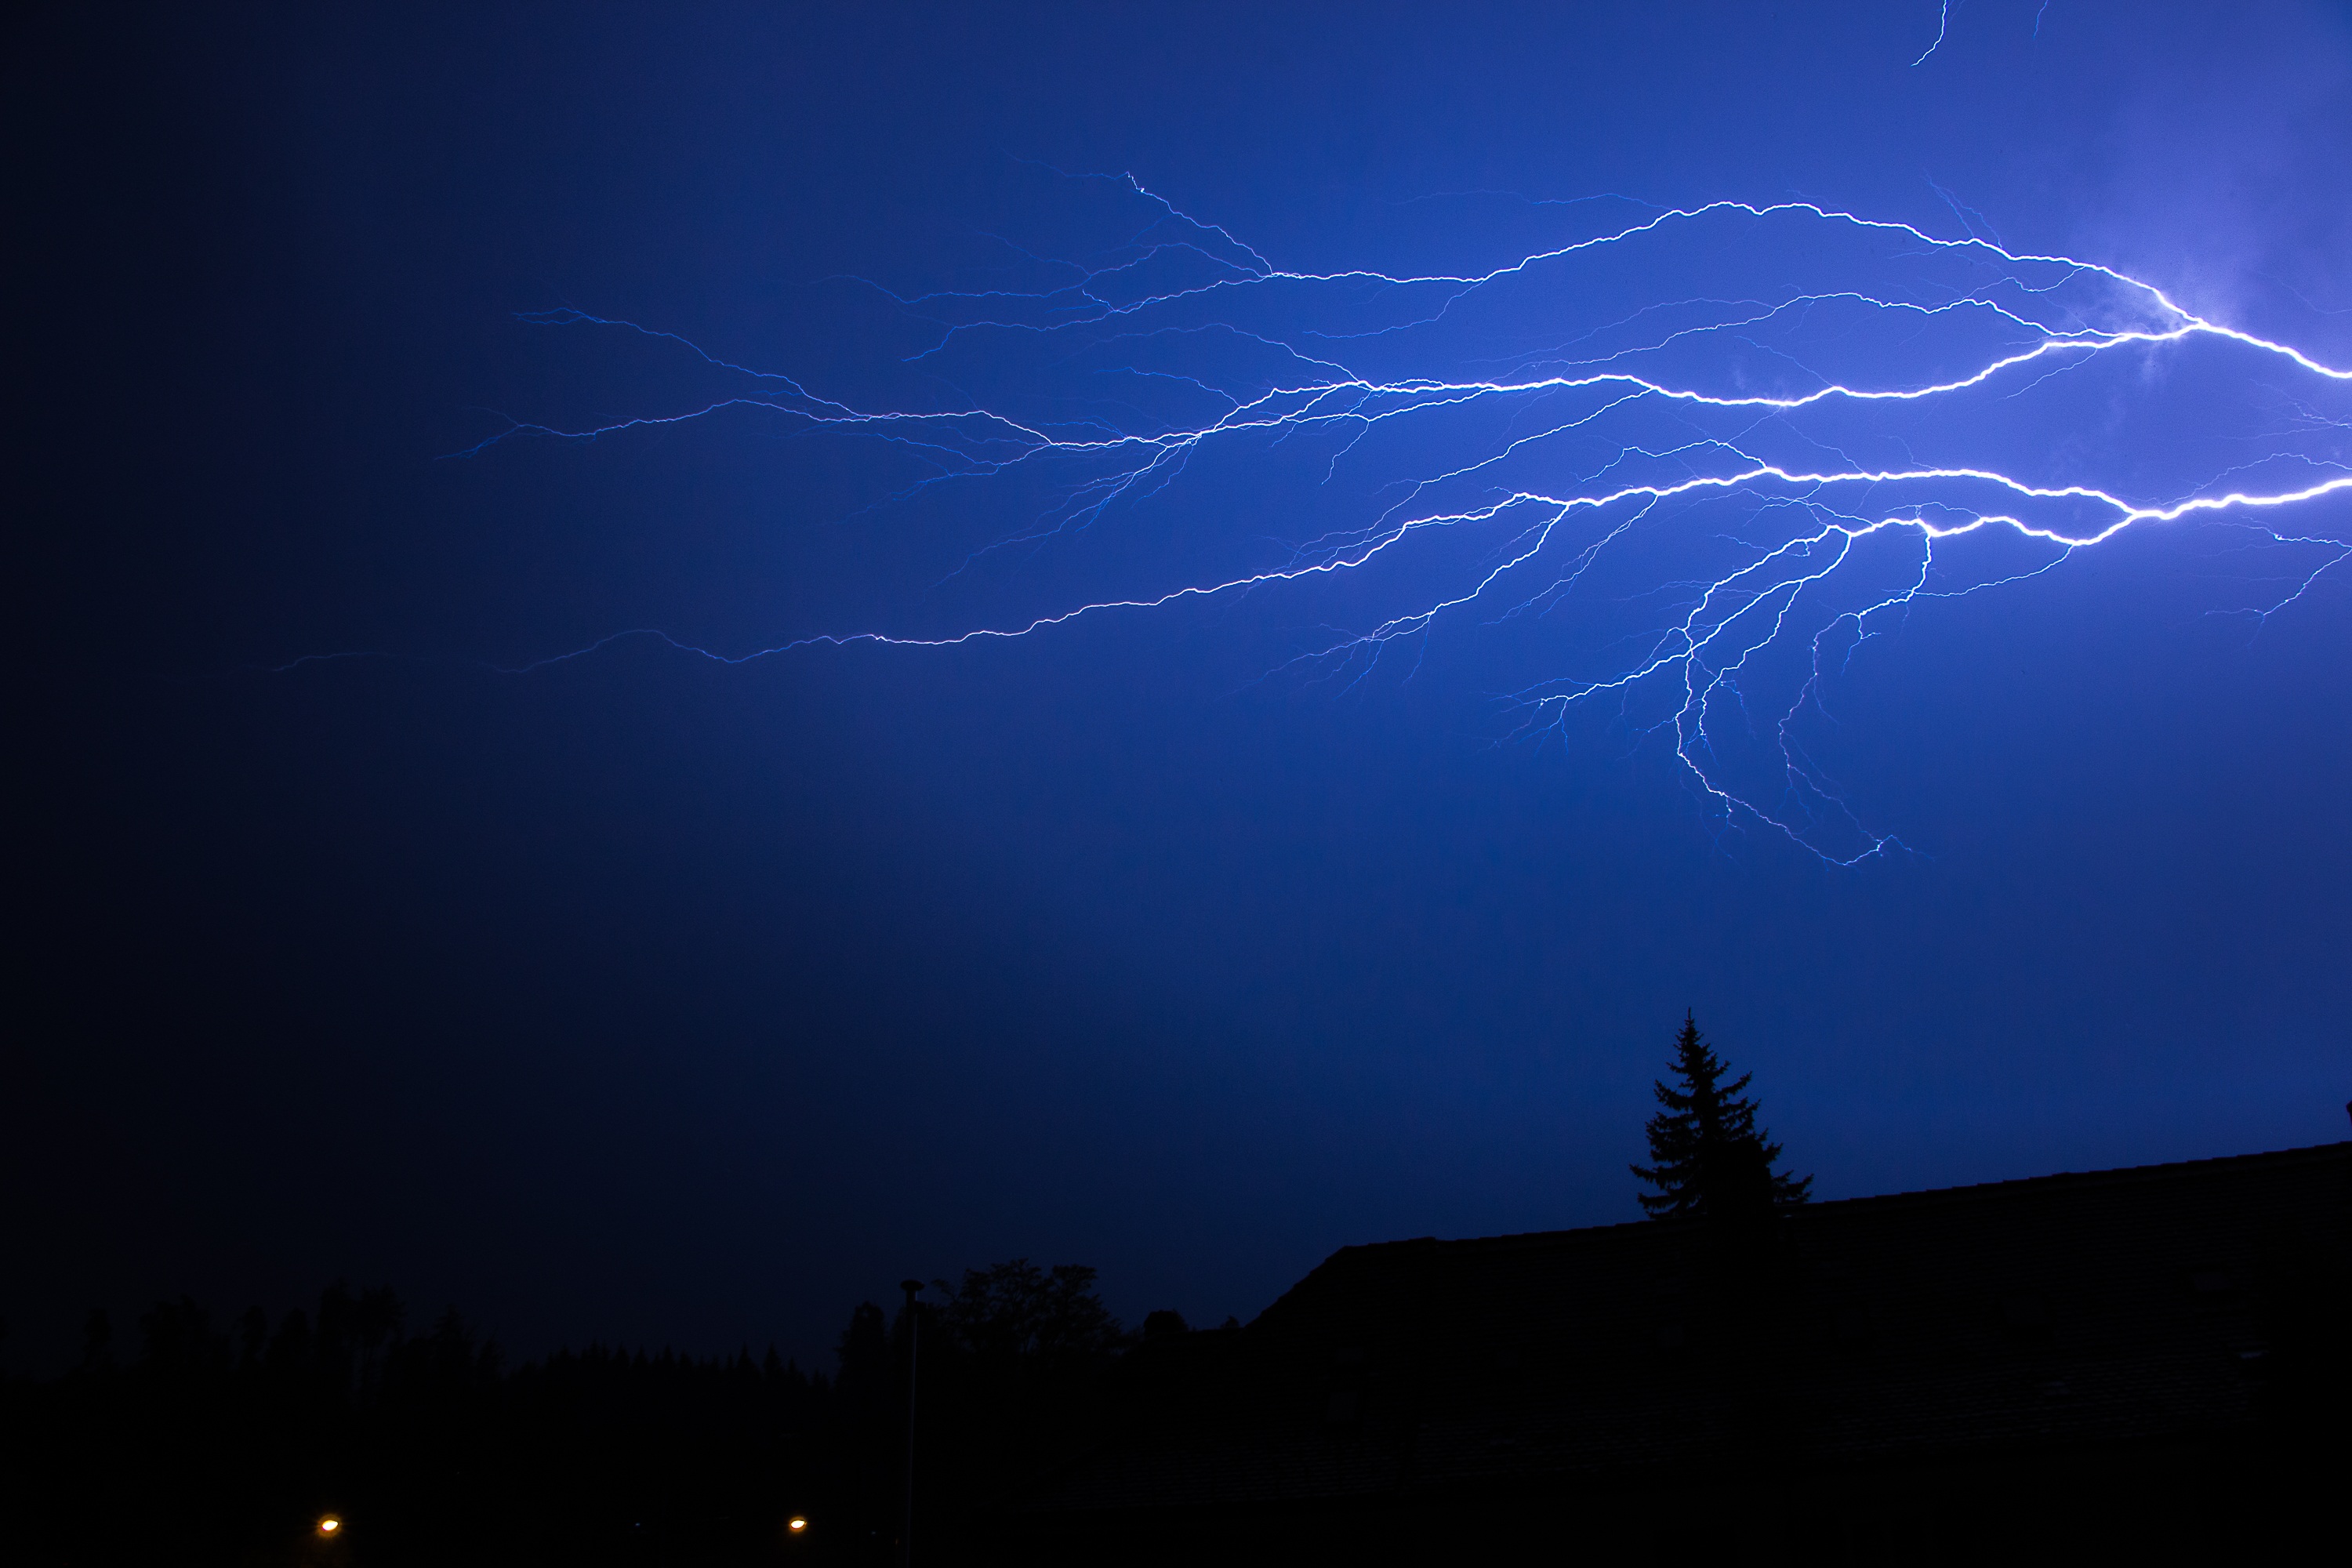
sky, night, atmosphere, weather, darkness, lightning, thunder, flash, thunderstorm, forward, summer thunderstorm